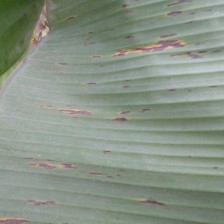
Label: sigatoka